Jason Dunham

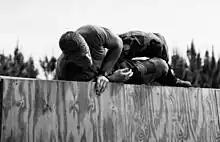
Dunham scales a wall during training in 2000

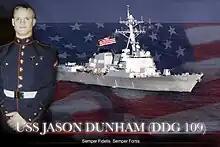
Artist's depiction of USS "Jason Dunham"

Dunham joined the United States Marine Corps in 2000. After graduating from recruit training on October 27 from Golf Company Platoon 2092, he served as a Security Force sentry at Naval Submarine Base Kings Bay in Georgia until 2003.